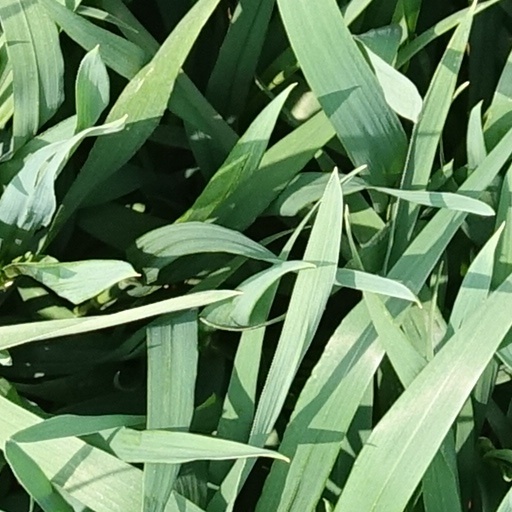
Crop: wheat